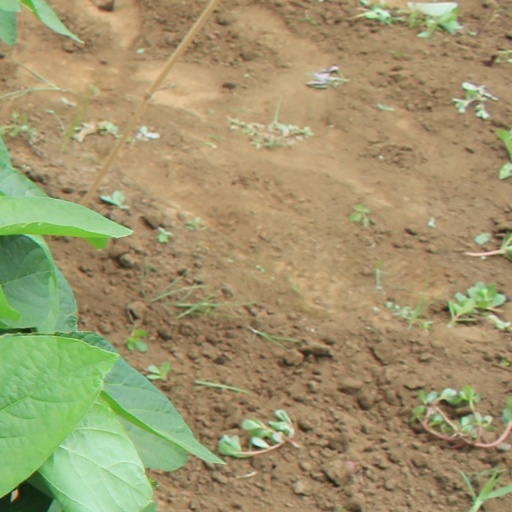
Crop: soybean